Portuguese Colonial War

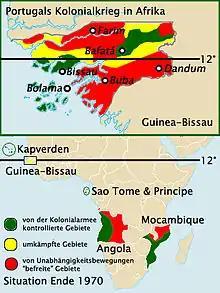
Portuguese-held (green), disputed (yellow) and rebel-held areas (red) in Portuguese-Guinea and other colonies in 1970, before the Portuguese military operations known as Gordian Knot Operation (Mozambique), Operation Green Sea (Guinea) and Frente Leste (Angola).

While Portuguese forces had all but won the guerrilla war in Angola, and had stalemated FRELIMO in Mozambique, colonial forces were forced on the defensive in Guinea, where PAIGC forces had carved out a large area of the rural countryside under effective insurgent control, using Soviet-supplied AA cannon and ground-to-air missiles to protect their encampments from attack by Portuguese air assets. Overall, the increasing success of Portuguese counterinsurgency operations and the inability or unwillingness of guerrilla forces to destroy the economy of Portugal's African territories was seen as a victory for the Portuguese government policies.